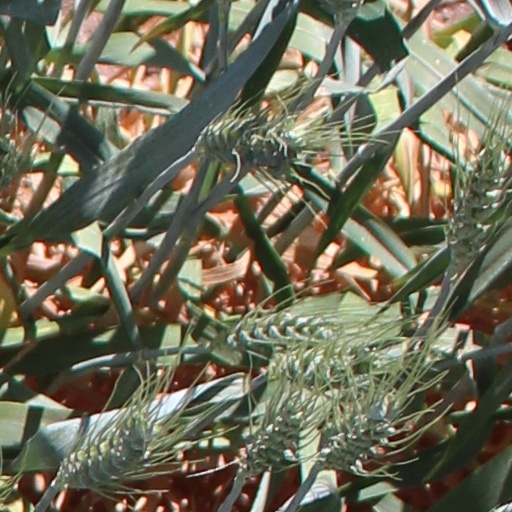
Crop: wheat